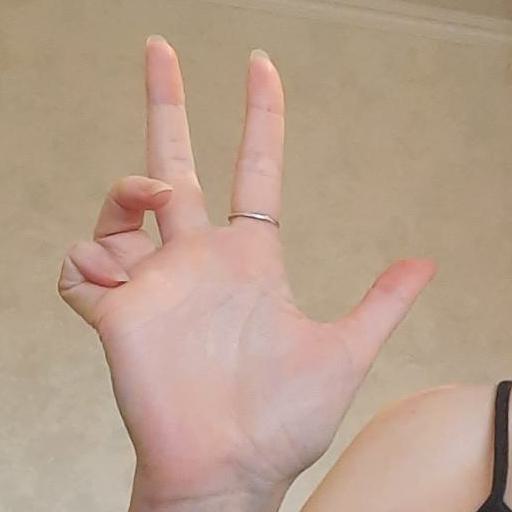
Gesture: three2